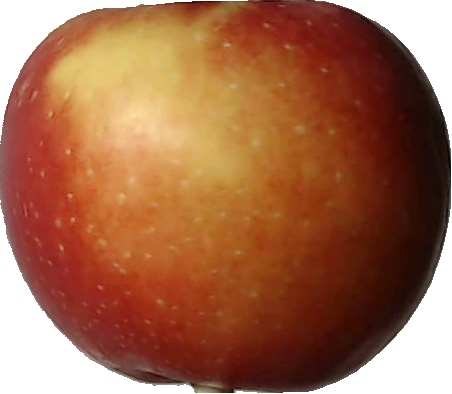
Label: apple_braeburn_1